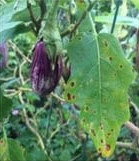
Plant: Eggplant
Disease: eggplant cercospora leaf spot